Sergio De Lis

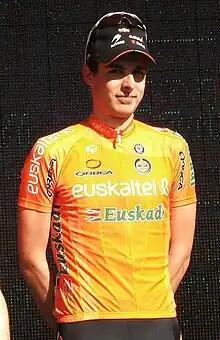
Sergio de Lis at the 2009 Tour Down Under

Sergio de Lis de Andrés (born 19 May 1986 in San Sebastián, Basque Country) is a Spanish former professional road bicycle racer who rode for two seasons for UCI ProTour team . He retired at the age of 24, citing family reasons.